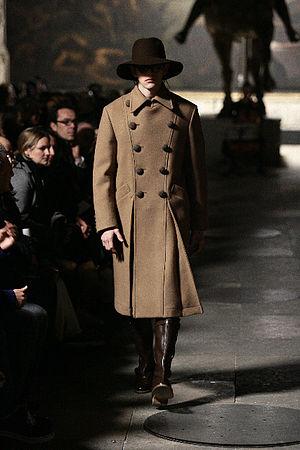
Ramdane Touhami, né le 23 septembre 1974 à Montauban, est un directeur artistique, créateur de mode, designer, DJ, et entrepreneur français.